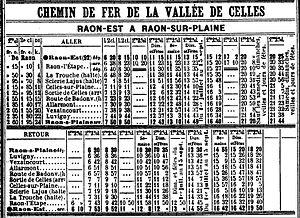
Extrait du livret Chaix de mai 1914, page VI-146
La Ligne de la vallée de Celles ou Ligne de Raon-l'Étape à Raon-sur-Plaine était une ligne de chemin de fer secondaire à voie métrique, ayant desservi la vallée de la Plaine, limitrophe entre la Meurthe-et-Moselle et les Vosges. Elle reliait de 1907 à 1950 Raon-l'Étape à Raon-sur-Plaine et desservait le bourg de Celles-sur-Plaine, d'où son nom.